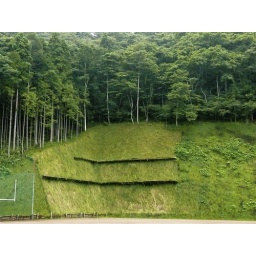
A strange break in the forest gives way to a football field with this interesting retaining wall of greenery.